H. C. Robbins Landon

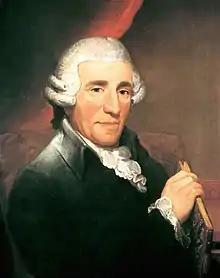
Haydn in 1791

Most of Haydn's music had been neglected for many years. In the first half of the nineteenth century Robert Schumann wrote of him, "Today it is impossible to learn anything new from him. He ... has ceased to arouse any particular interest." At the end of the century, Hubert Parry said that musicians need not be ashamed of knowing only a few of Haydn's symphonies "for Haydn is scarcely himself in this most important branch of composition till this very late period of his life." Of Haydn's output of more than 750 works, only a tenth was available in print in the mid-twentieth century.